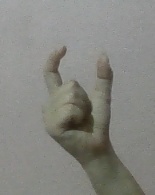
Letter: nun